Describe the emotion expressed in this image:  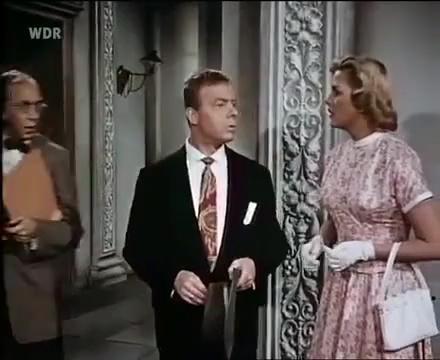
This person displays Suffering, valence and arousal with low intensity.